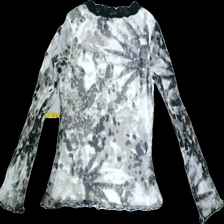
View: back
Type: Blouse
Category: Ladies
Brand: Kappahl
Colors: Multicolor, White, Black, Grey
Material: 100%polyester
Pattern: Other
Cut: Regular, V-collar
Size: 38
Season: Spring
Price range: 50-100
Recommended usage: Reuse